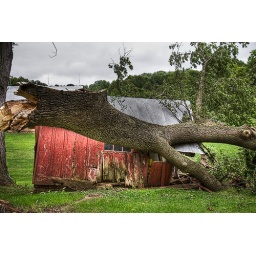
100 year old chicken coup crushed by a tree blown over by a storm.